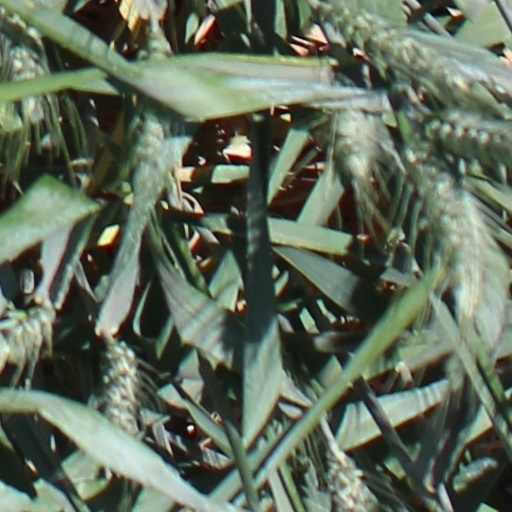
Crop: wheat